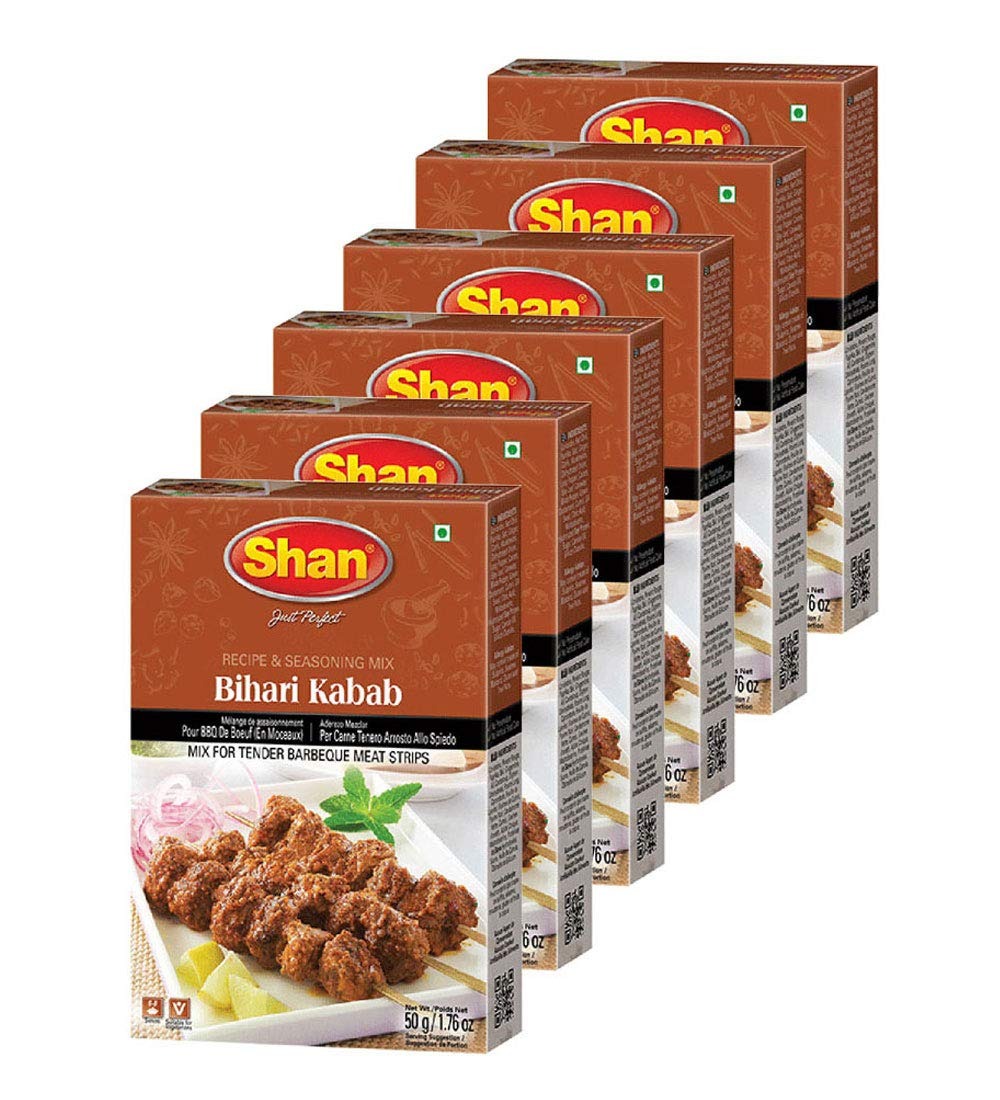
Item Name: Shan - Bihari Kabab Seasoning Mix, (50g) - Spice Packets for Barbecue Meat Strips (Pack of 6)
Bullet Point 1: Quantity- Shan Bihari Kabab Recipe and Seasoning Mix comes packaged and sealed in a box containing a packet of 50g of spices.
Bullet Point 2: Easy to use- All the ingredients and instructions are given at the back of the box.
Bullet Point 3: Easy to prepare- Now you don’t need to gather a variety of different masalas to make Bihari Kabab, just use this seasoning and herbs mix and you are good to go.
Bullet Point 4: No Preservative, No Artificial Food Color.
Bullet Point 5: Quality Control- All our products are carefully packaged under the most hygienic conditions according to international quality standard.
Product Description: <p>Shan Foods was a small company established in 1981. Soon it gained popularity and now we have a presence in 65 countries across 5 continents.&nbsp;All our products are carefully packaged under the most hygienic conditions according to international quality standard.&nbsp;All products of Shan Foods are ISO 9001:2015.</p><p> </p><p>Shan Foods is committed to make your life easy in the kitchen and at the same time delighting your taste buds. We are the pioneer of ready to make masala packets. We are continuously working hard to ensure you can serve authentic Pakistani/Indian food to your loved ones. Each recipe is tailored to ensure a delicious taste through our special herbs seasoning and spices.&nbsp;</p><p> </p><p>Barbecue meat is the most delicious of all but the ingredients vary from person to person and can be hit or miss. Shan Foods brings you Shan Bihari Kabab recipe and seasoning mix. This is a seasoning mix made exclusively for barbecue blend. The final product is deliciously soft and moist finger licking Bihari Kababs.</p><p> </p><p>Steps to Cooking</p><p> </p><p>1. Mix Shan Bihari Kabab Mix, fried onions, ginger, garlic, yogurt and ghee/oil. Apply on meat. Set aside for 3-4 hours or overnight.<br>2. Thread meat on skewers and grill on very low heat until the Kababs are well done and brown on all sides. Turn the skewers periodically to grill evenly. If kababs fall, wrap a thread around them.</p>
Value: 10.56
Unit: Ounce

Price: 14.99